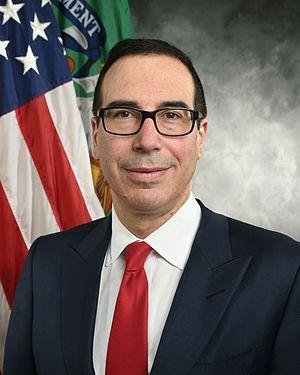
Steven Terner Mnuchin, né le 21 décembre 1962 à New York, est un investisseur, ancien cadre de la banque Goldman Sachs de 1985 à 2002, producteur de films et homme politique américain membre du Parti républicain.
Le secrétaire du Trésor des États-Unis dirige le département du Trésor des États-Unis, il est membre du cabinet du président des États-Unis. C'est le ministre des Finances américain.